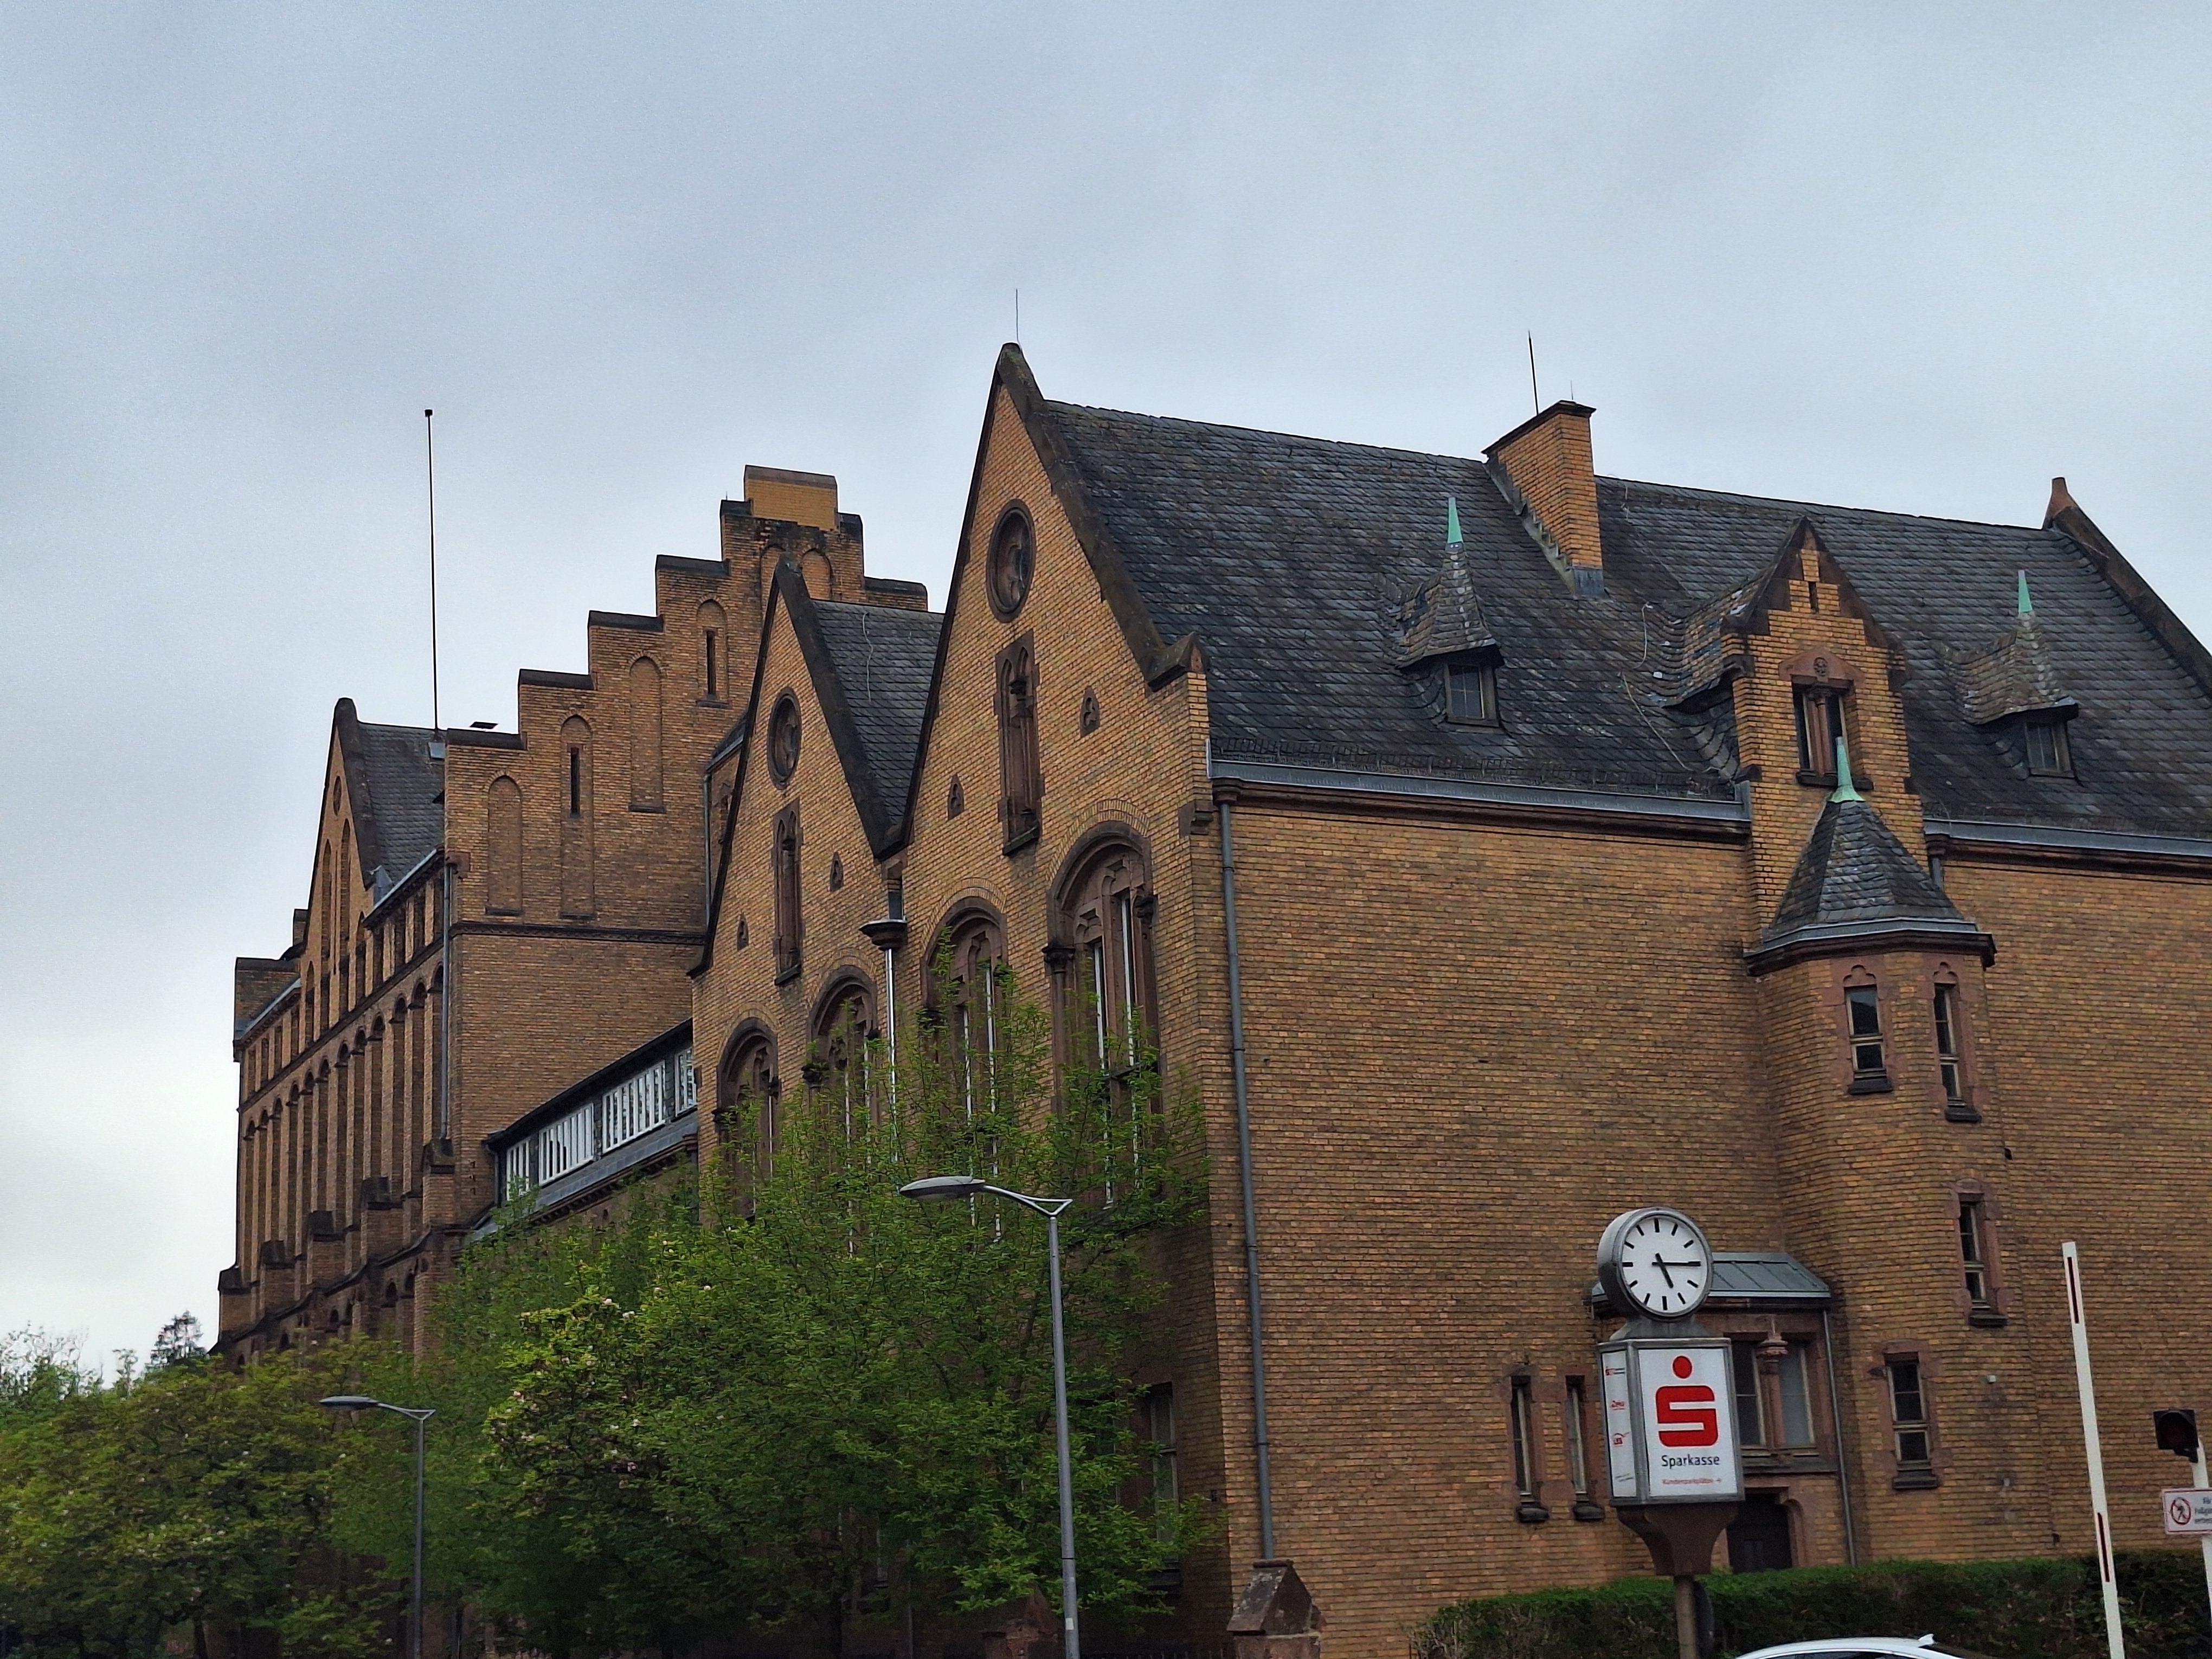
Building: Universitätsstraße 25